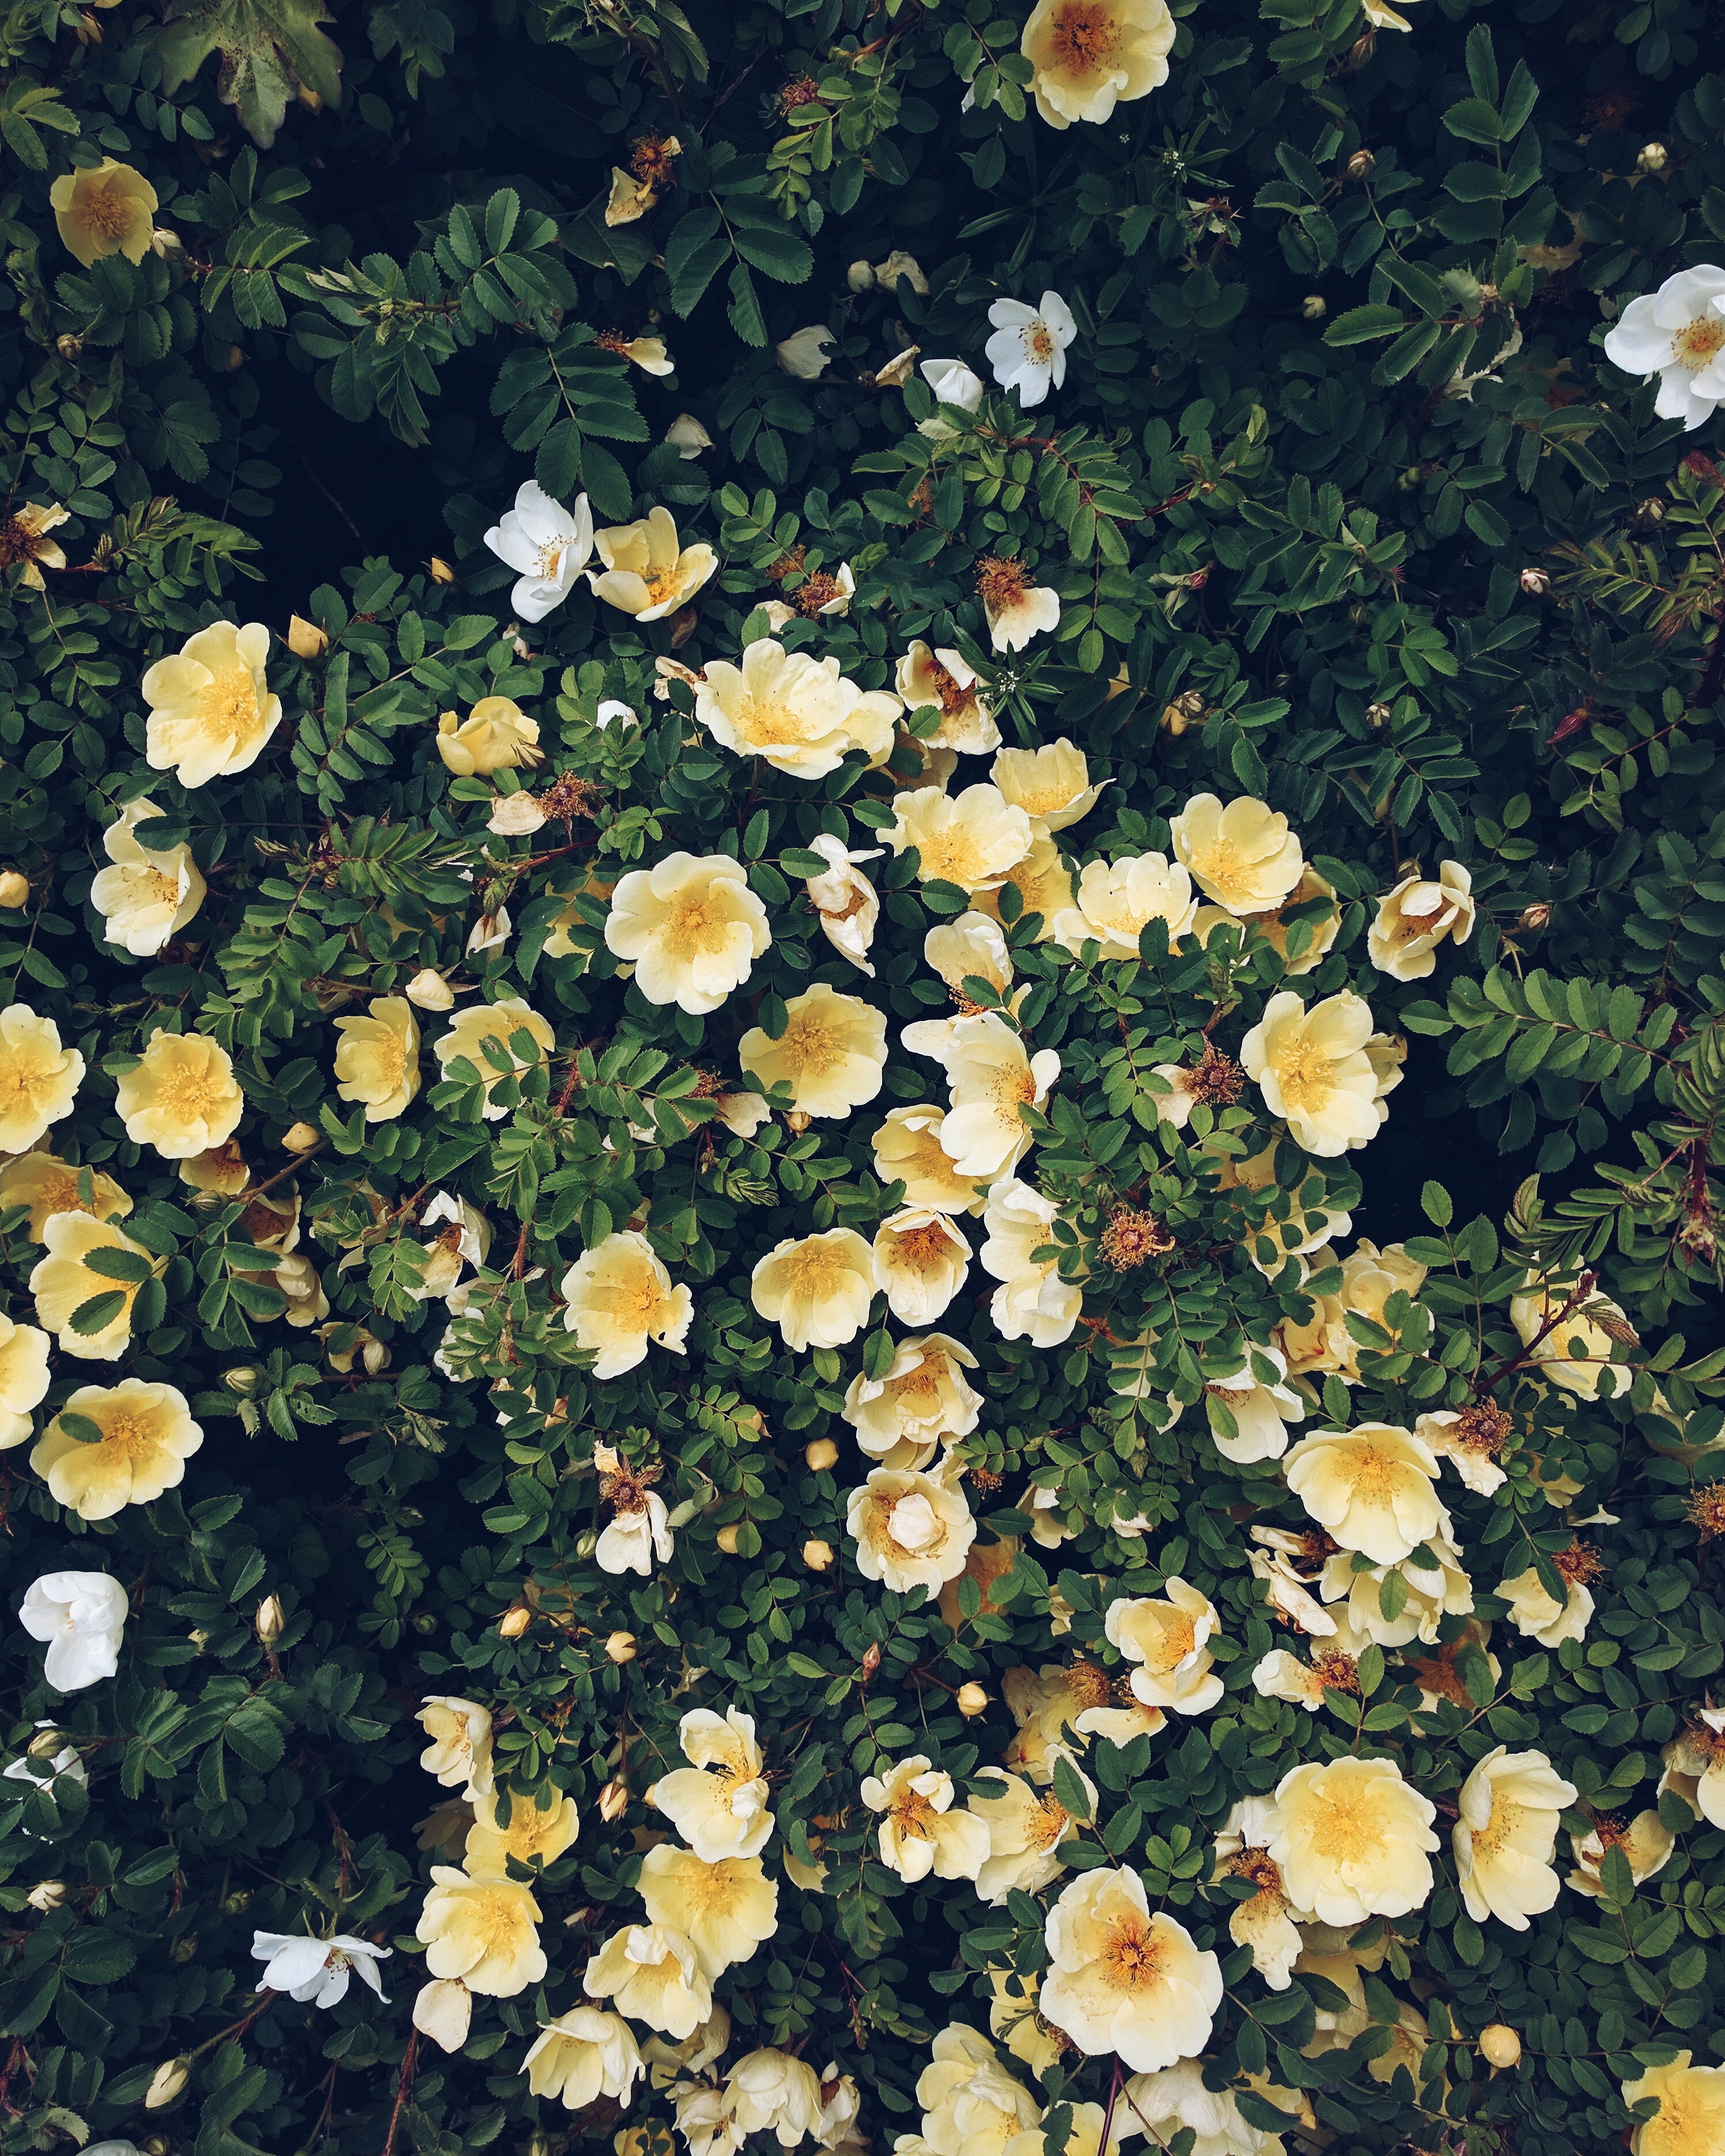
plant, leaf, flower, petal, rose, botany, yellow, flora, shrub, floristry, flowering plant, garden roses, rose family, annual plant, land plant